East End of London

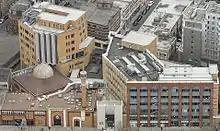
The East London Mosque was one of the first in Britain to be allowed to use loudspeakers to broadcast the adhan.

The devastating closure of the docks and the loss of the associated industries led to the establishment of the London Docklands Development Corporation, which operated from 1981 to 1998; the body was charged with using deregulation and other levers to stimulate economic regeneration.